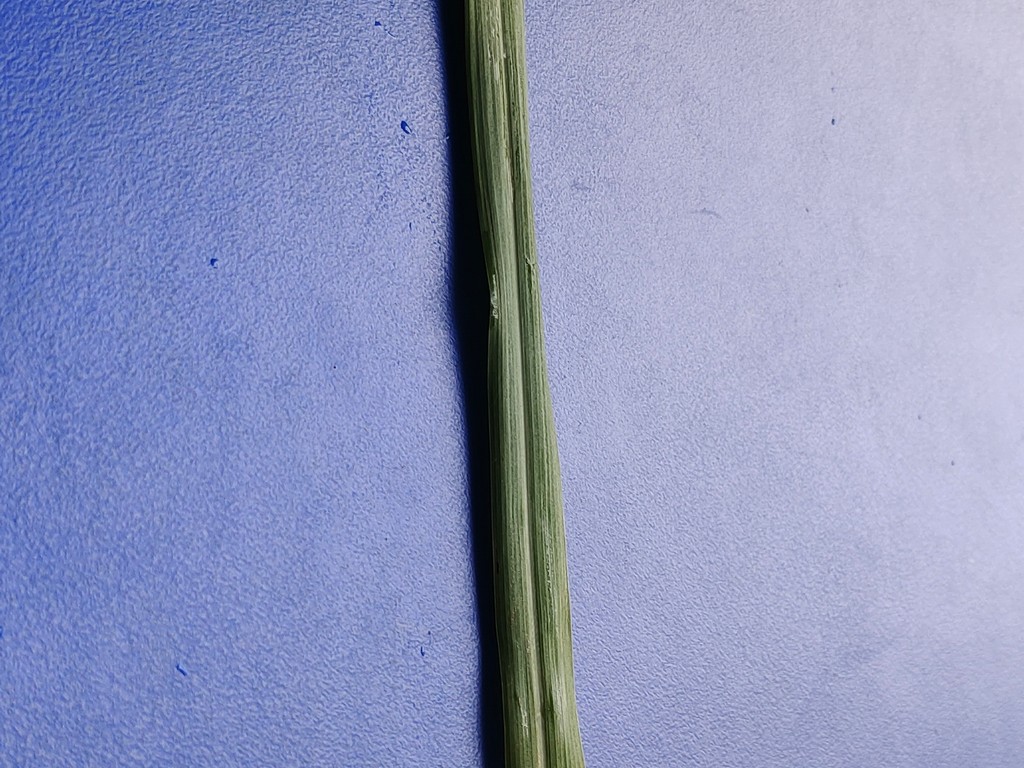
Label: Healthy